Raul Danny Vargas

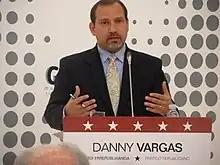
A photograph of Raul Danny Vargas, October 2012

Raul "Danny" Vargas is an American businessman, media personality, U.S. Air Force veteran and political activist. He is founder and president of VARCom Solutions, a D.C. area-based marketing and public relations firm and is the Founder/Chairman/CEO of the American Latino Veterans Association (ALVA), a national non-profit focused on helping Latino veterans thrive and recognizing their indispensable contributions. He is the Chairman Emeritus of the Friends of the National Museum of the American Latino. He was the National Chairman of the Republican National Hispanic Assembly from 2007 - 2009. Vargas unsuccessfully ran as a Republican in Virginia's 86th House of Delegates district in the 2015 Virginia House of Delegates election, losing to Democrat Jennifer Boysko.